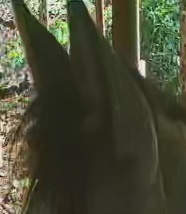
Face region: ears (position_of_ears)
Pain indicator: not_present